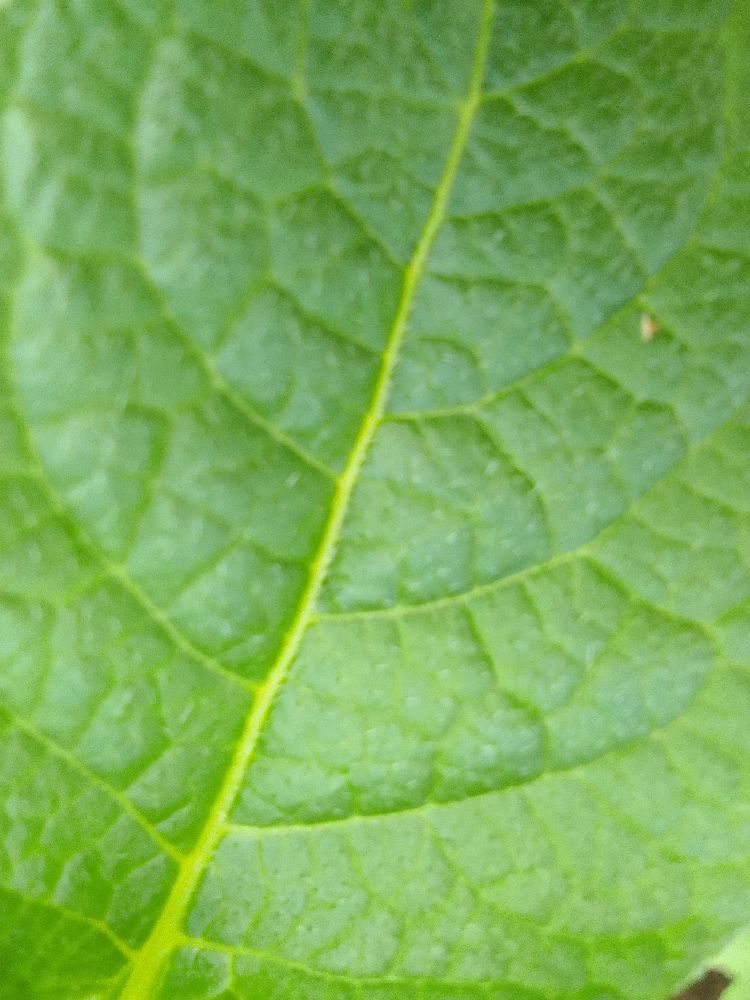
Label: Healthy